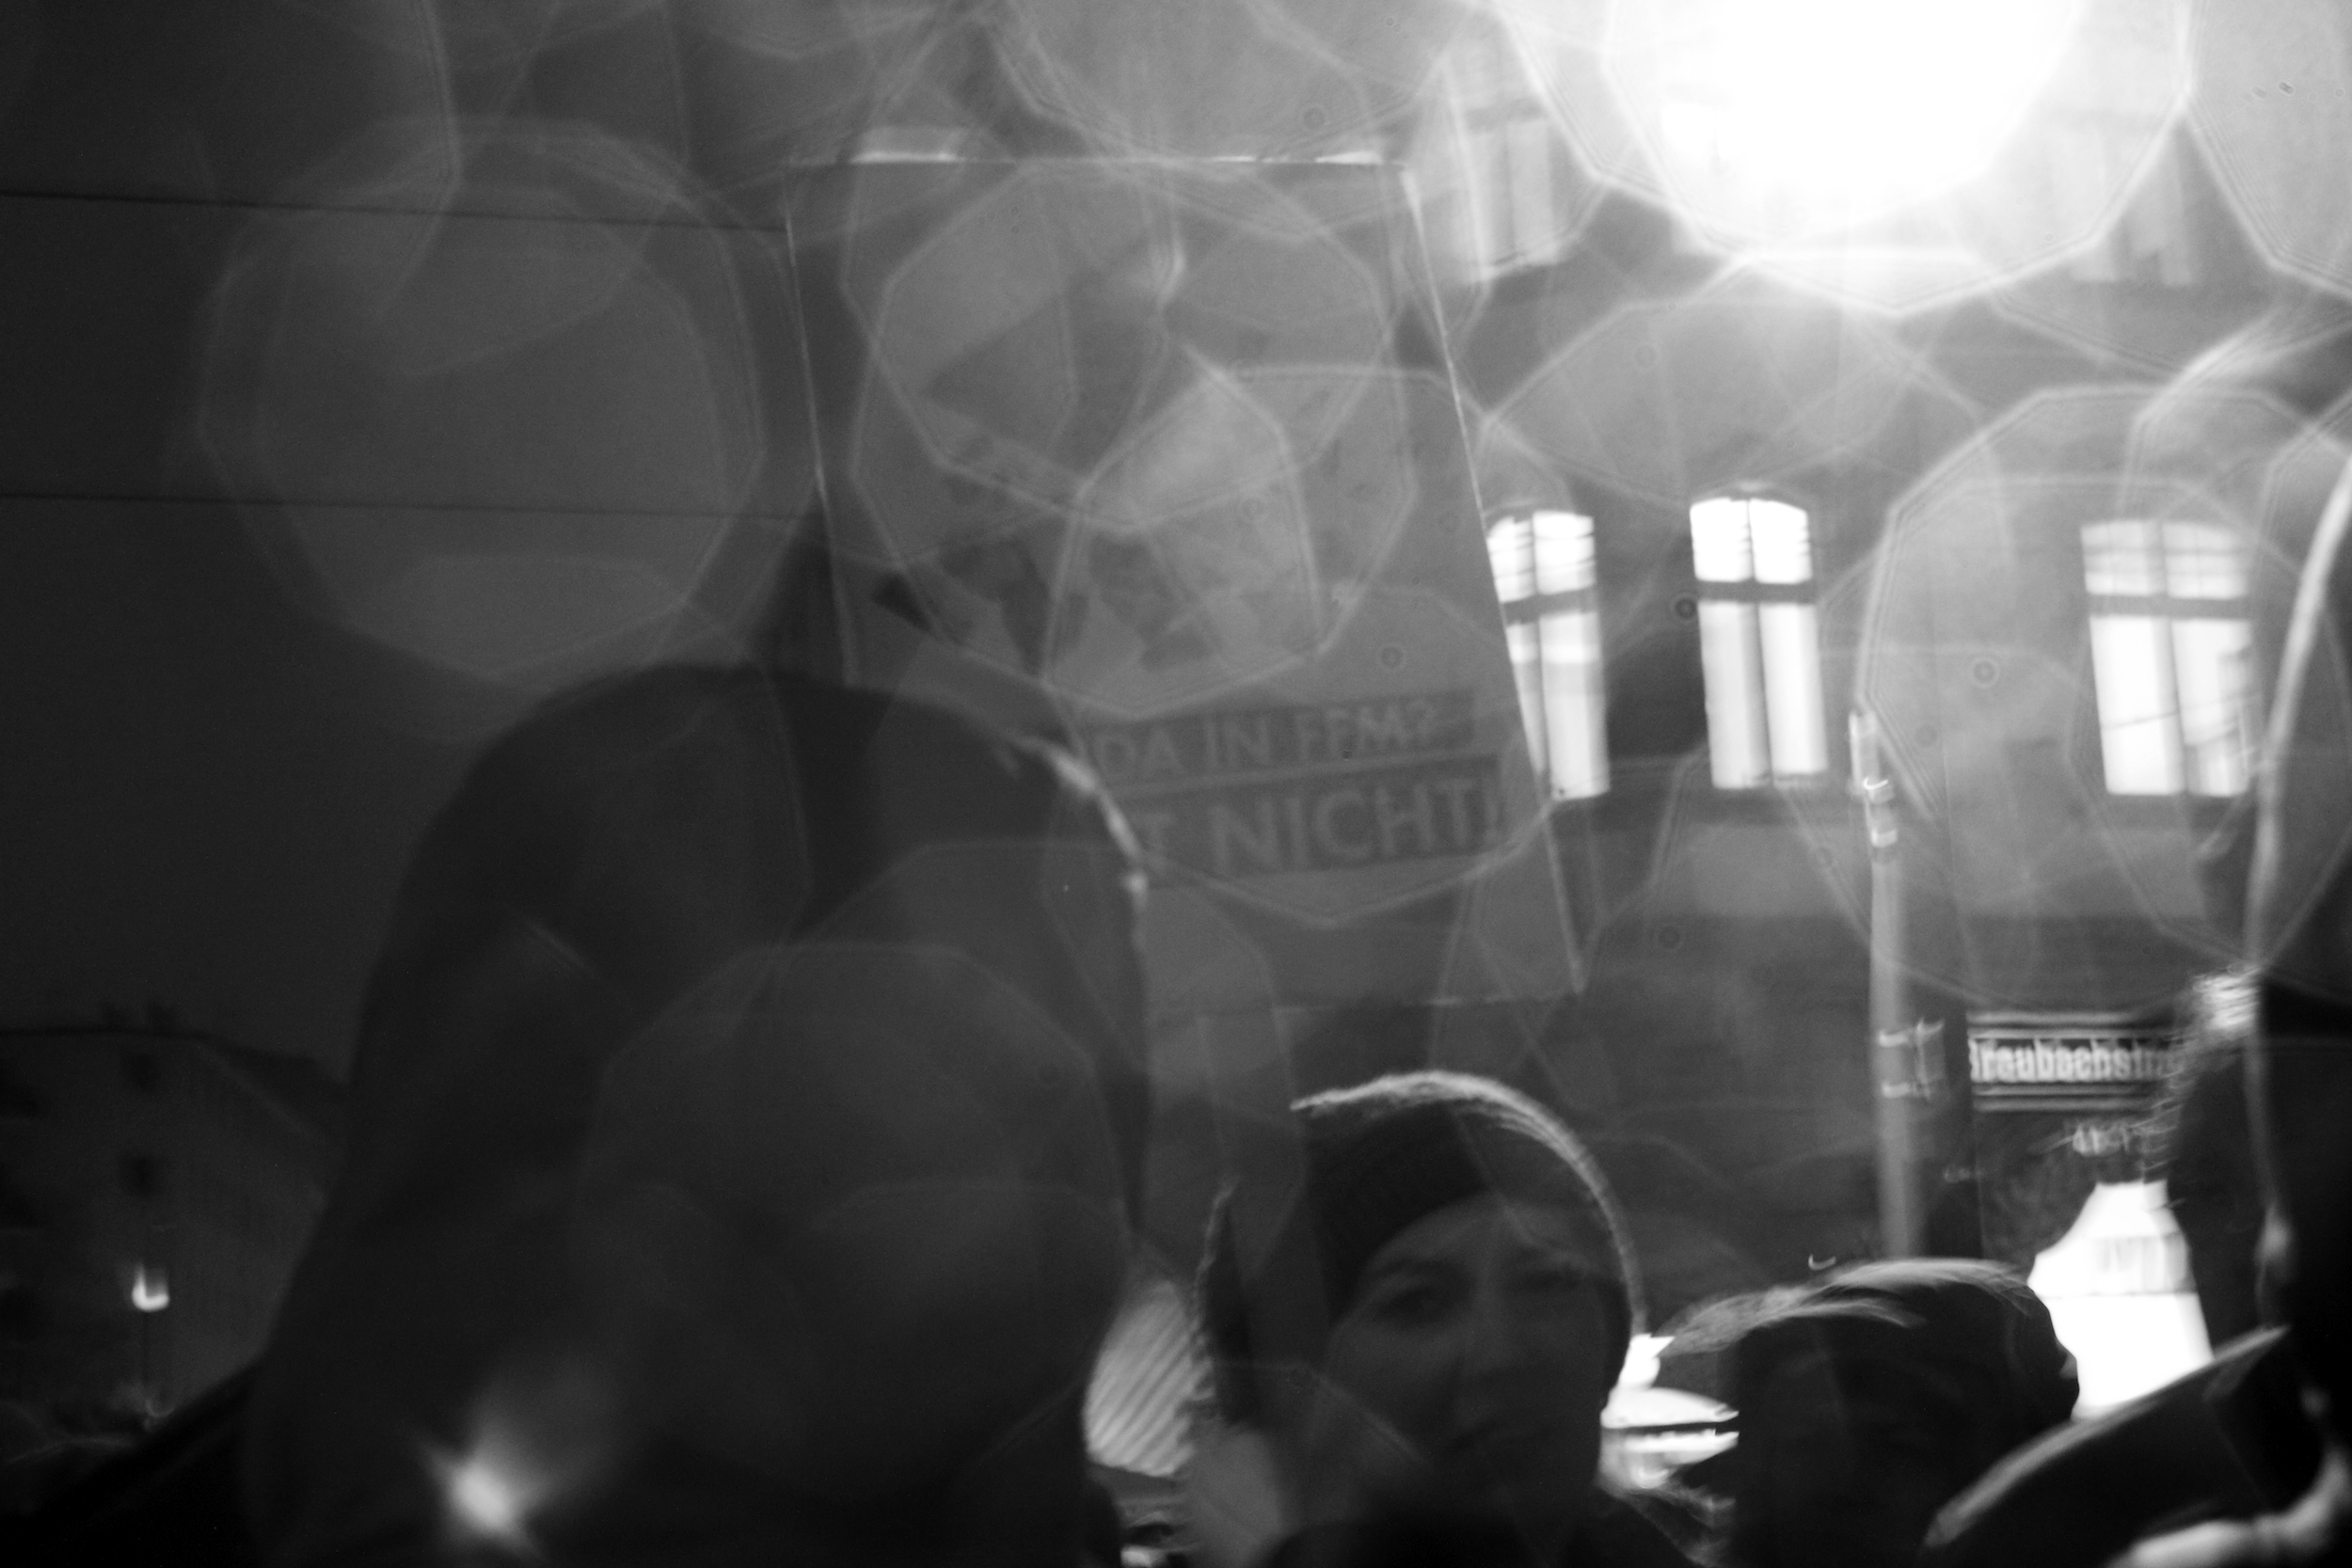
light, black and white, people, white, photography, city, darkness, black, monochrome, bw, blackandwhite, blackwhite, photograph, snapshot, germany, alemania, allemagne, sw, schwarzweiss, schwarzweis, image, demonstration, streetscene, rally, shape, protest, frankfurtmain, frankfurtammain, frankfurtam, frankfurtamain, germania, hesse, hassia, hessen, leute, strassenszene, frankfurt, schwarzweissfotografie, publicplace, ffentlicherplatz, schwarzweisfotografie, innenstadt, streetphotopgraphy, pegida, fragida, antifragida, antipegida, monochrome photography, film noir